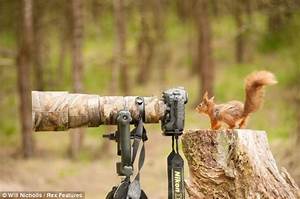
Label: scoiattolo